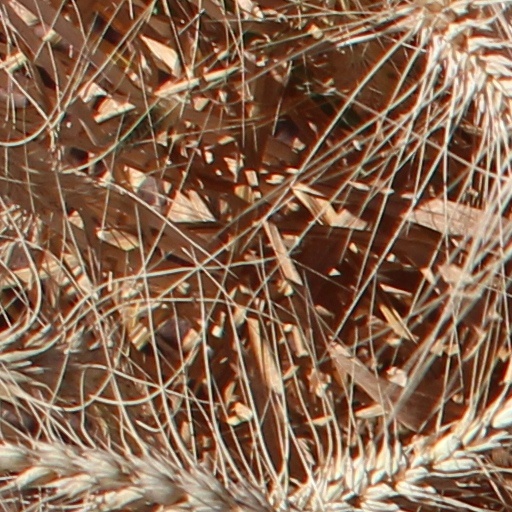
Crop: wheat